Arnold Keppel, 8th Earl of Albemarle

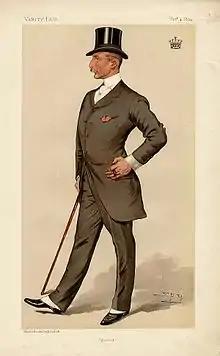

Lord Albemarle was the eldest son of William Keppel, 7th Earl of Albemarle, and his wife Sophia Mary, daughter of Sir Allan Napier McNab, 1st Baronet, a Canadian politician, and was educated at Eton College. In 1892 he was returned to Parliament for Birkenhead, a seat he held until 1894 when he succeeded his father in the earldom and took his seat in the House of Lords. Lord Albemarle served in the Conservative administrations of Bonar Law and Stanley Baldwin as a Lord-in-waiting (government whip in the House of Lords) between 1922 and 1924.